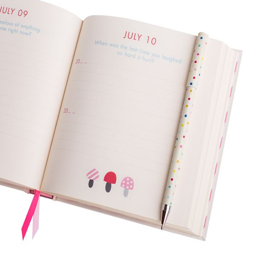
encourage little ones to put pen to paper every day to capture unique insights into their life .